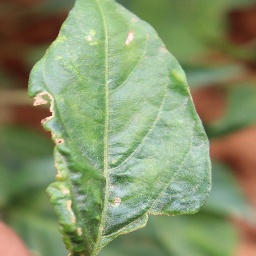
Label: mites_and_trips